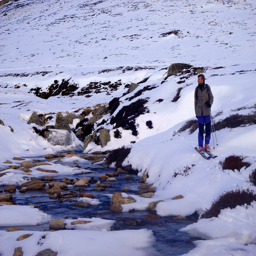
A man riding skis along side of a river.
A man on skis stands in the snow at the water's edge.
A skier stops by a stream of water to look at it.
a man on skis pauses beside a snowy creek with rocks.
A person taking a trip with skis in the snow.